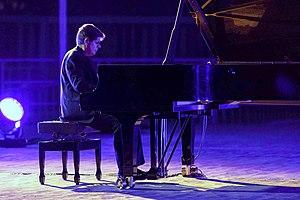
Javier Perianes Granero est un pianiste espagnol.